2009 French Caribbean general strikes

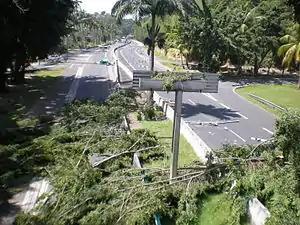
A road block on the RN4, near Le Gosier.

After four weeks, the general strike on Guadeloupe escalated into rioting on Monday, 16 February 2009. Protesters clashed in several municipalities across the island, including the largest city, Pointe-à-Pitre, and the northern town of Sainte-Rose.